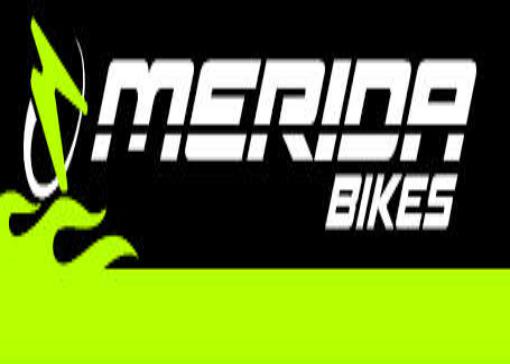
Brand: merida bikes
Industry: Transportation